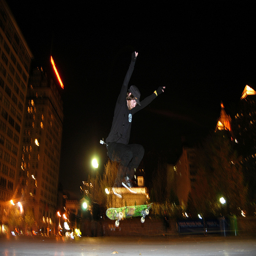
a skate boarder in the air skating at night
a male skateboarder in a black shirt is doing a trick
A skateboarder is jumping with his arms extended in the air.
A young man with cap skating on a city street
A man in black shirt jumping on a skateboard.